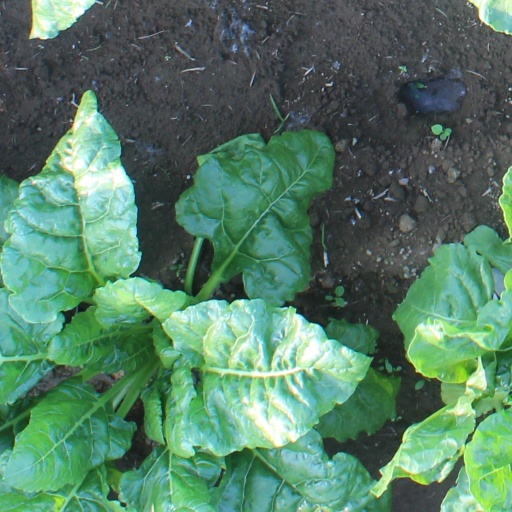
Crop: sugar beet